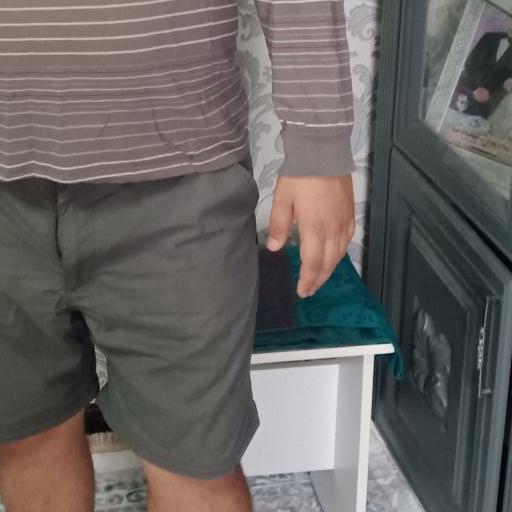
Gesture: no_gesture